Double Dealing Character

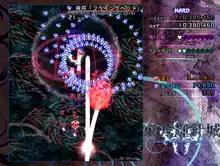
Reimu fighting Sekibanki, whose head has separated from her body.

"Double Dealing Character" follows the gameplay mechanics found in previous main games within the "Touhou Project" series with a spell card based danmaku system. The gameplay theme is neither novel nor retro. It is a "2000's neo-retro Danmaku shooter", creating simple gameplay while removing a lot of the complicated game mechanics.